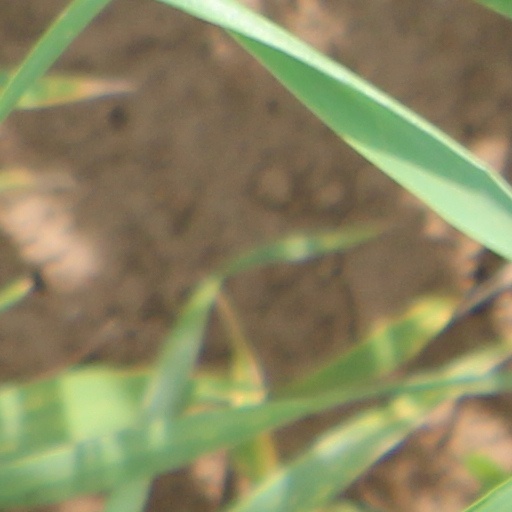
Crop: wheat